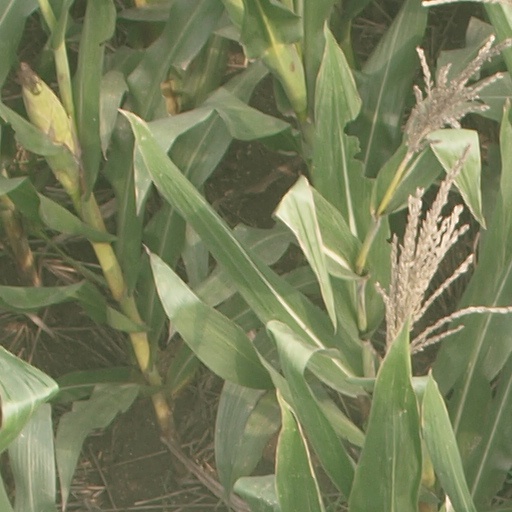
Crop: maize; corn